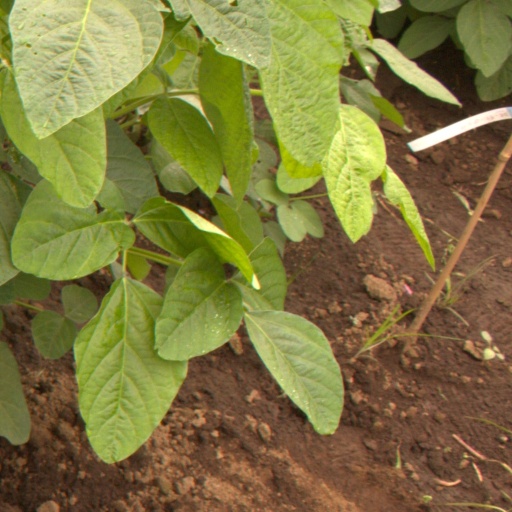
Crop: soybean